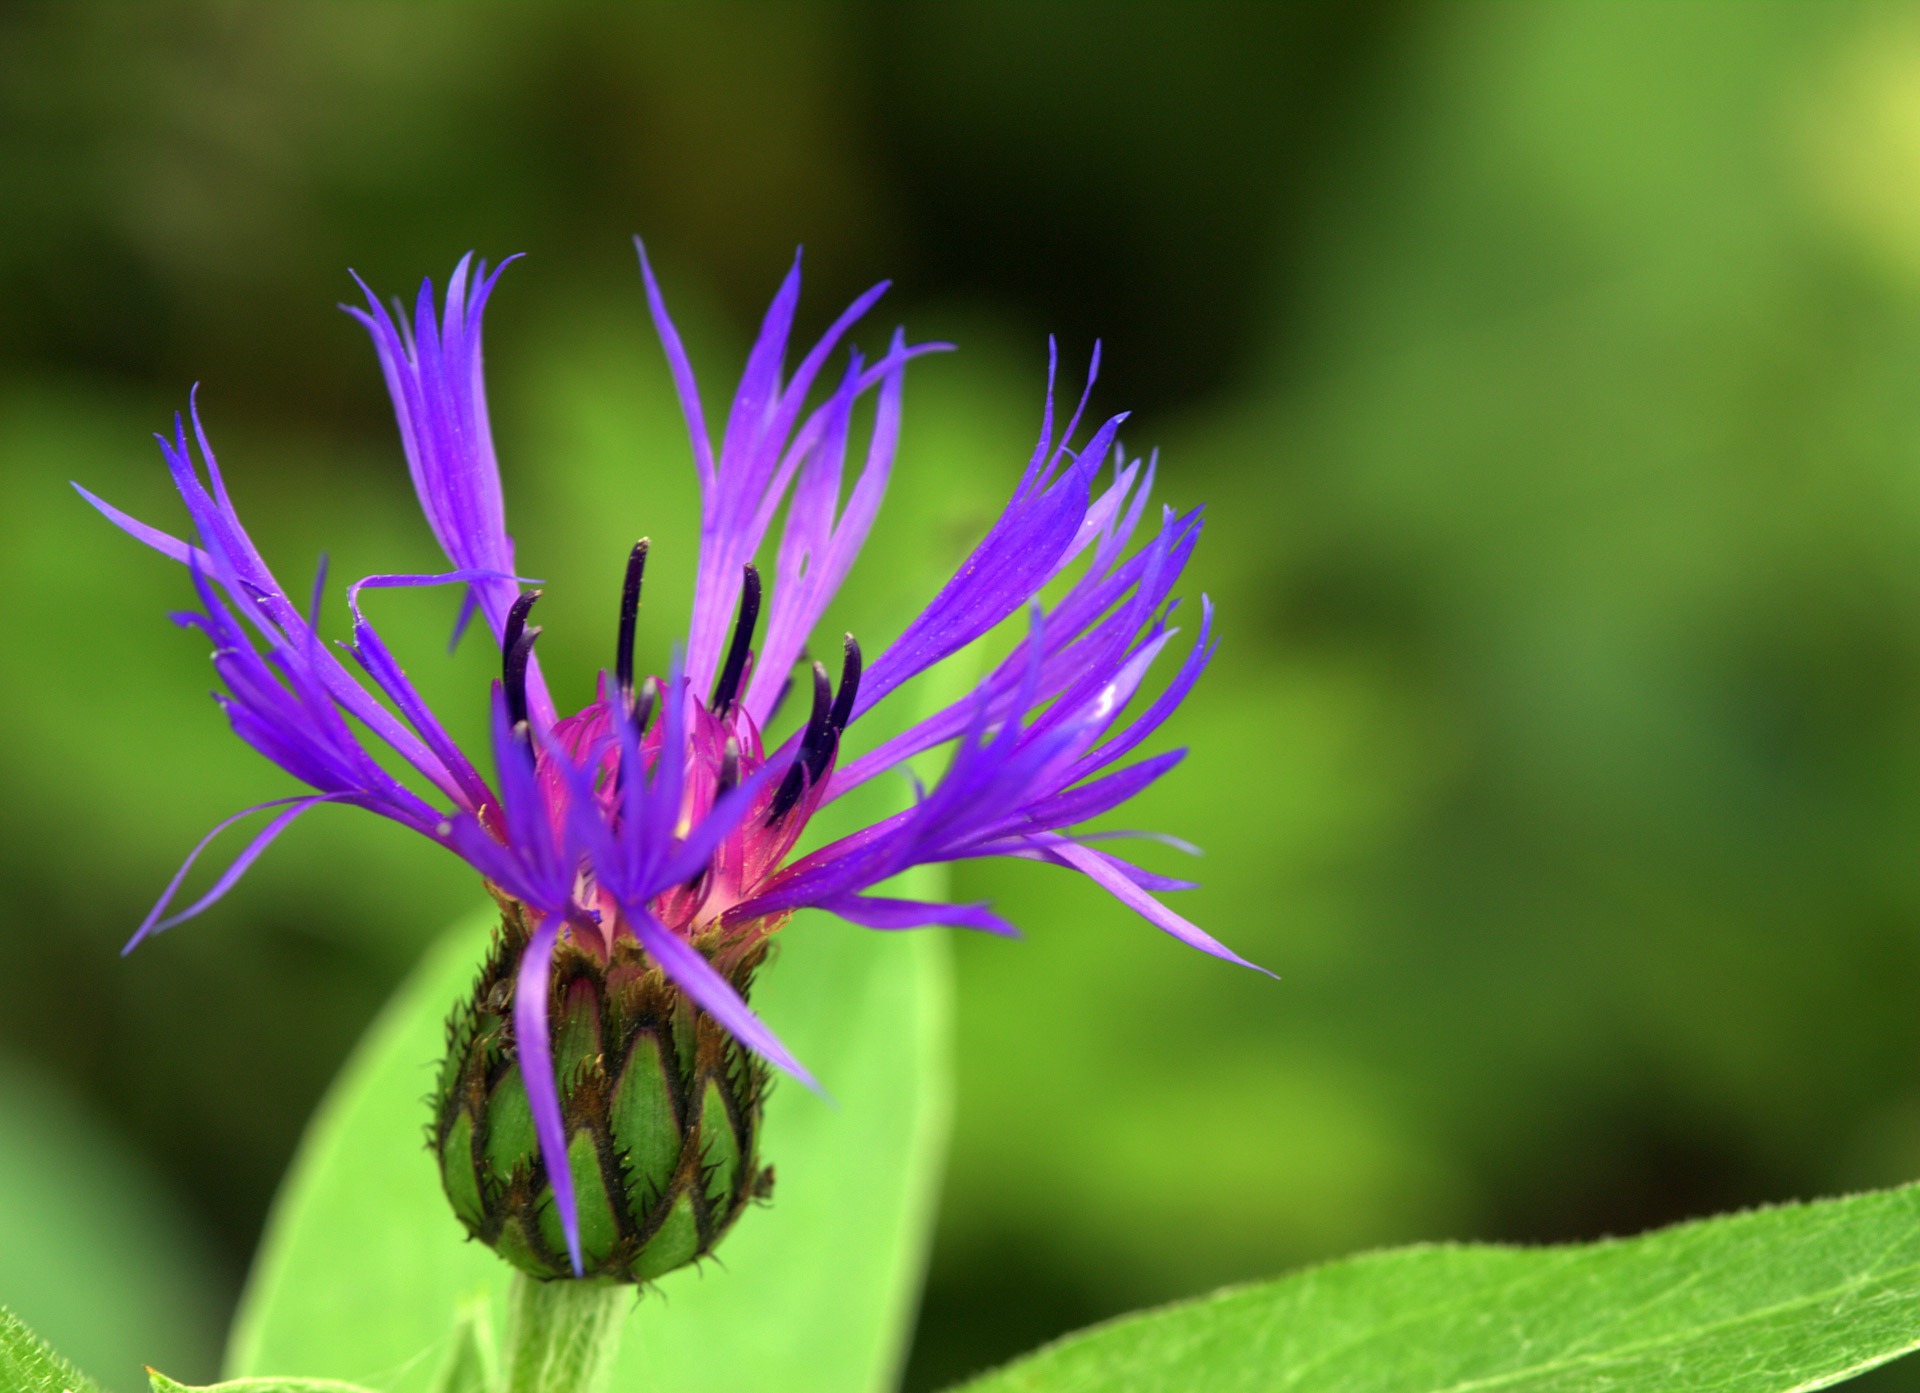
nature, grass, blossom, plant, photography, meadow, leaf, flower, petal, green, herb, insect, botany, garden, flora, wildflower, close up, leaves, stamen, nectar, macro photography, flowering plant, plant stem, land plant